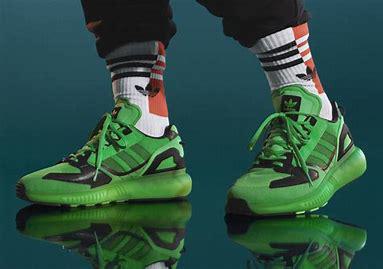
Brand: Adidas
Model: ZX 5K Boost